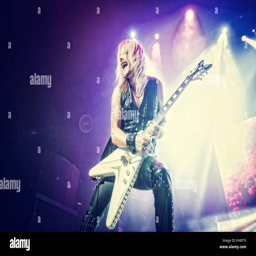
the heavy metal band performs a live concert .